Wienermobile

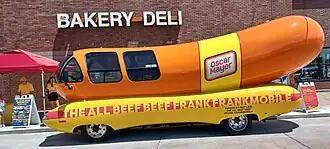
Oscar Mayer Wienermobile, seen in its "All Beef Beef Frank Frankmobile" variation, in Oklahoma City, Oklahoma, in 2023

A fleet of brandmobiles shaped like a hot dog on a bun, called "Wienermobiles", are used to promote and advertise Oscar Mayer products in the United States. The first Wienermobile was created by Oscar Mayer's nephew, Carl G. Mayer, in 1936. For a brief period in 2023, it was renamed the "Frankmobile", but due to popular demand, the name was changed back to "Wienermobile."